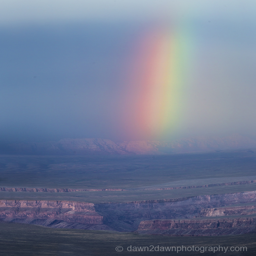
a rainbow appears during a thunderstorm